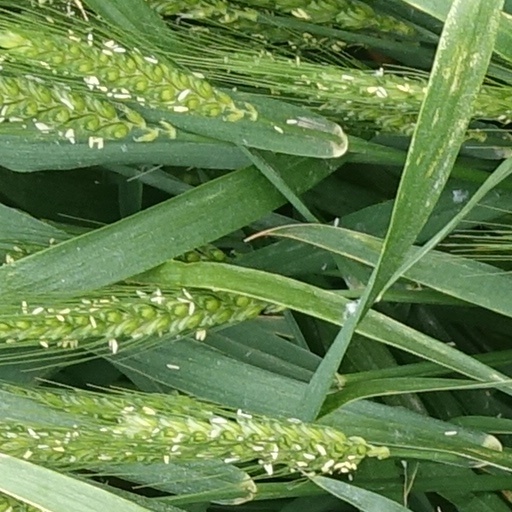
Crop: wheat